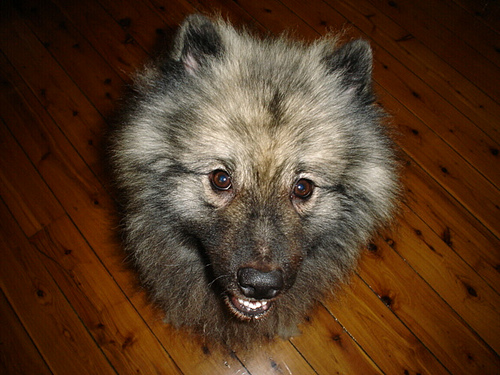
Breed: keeshond